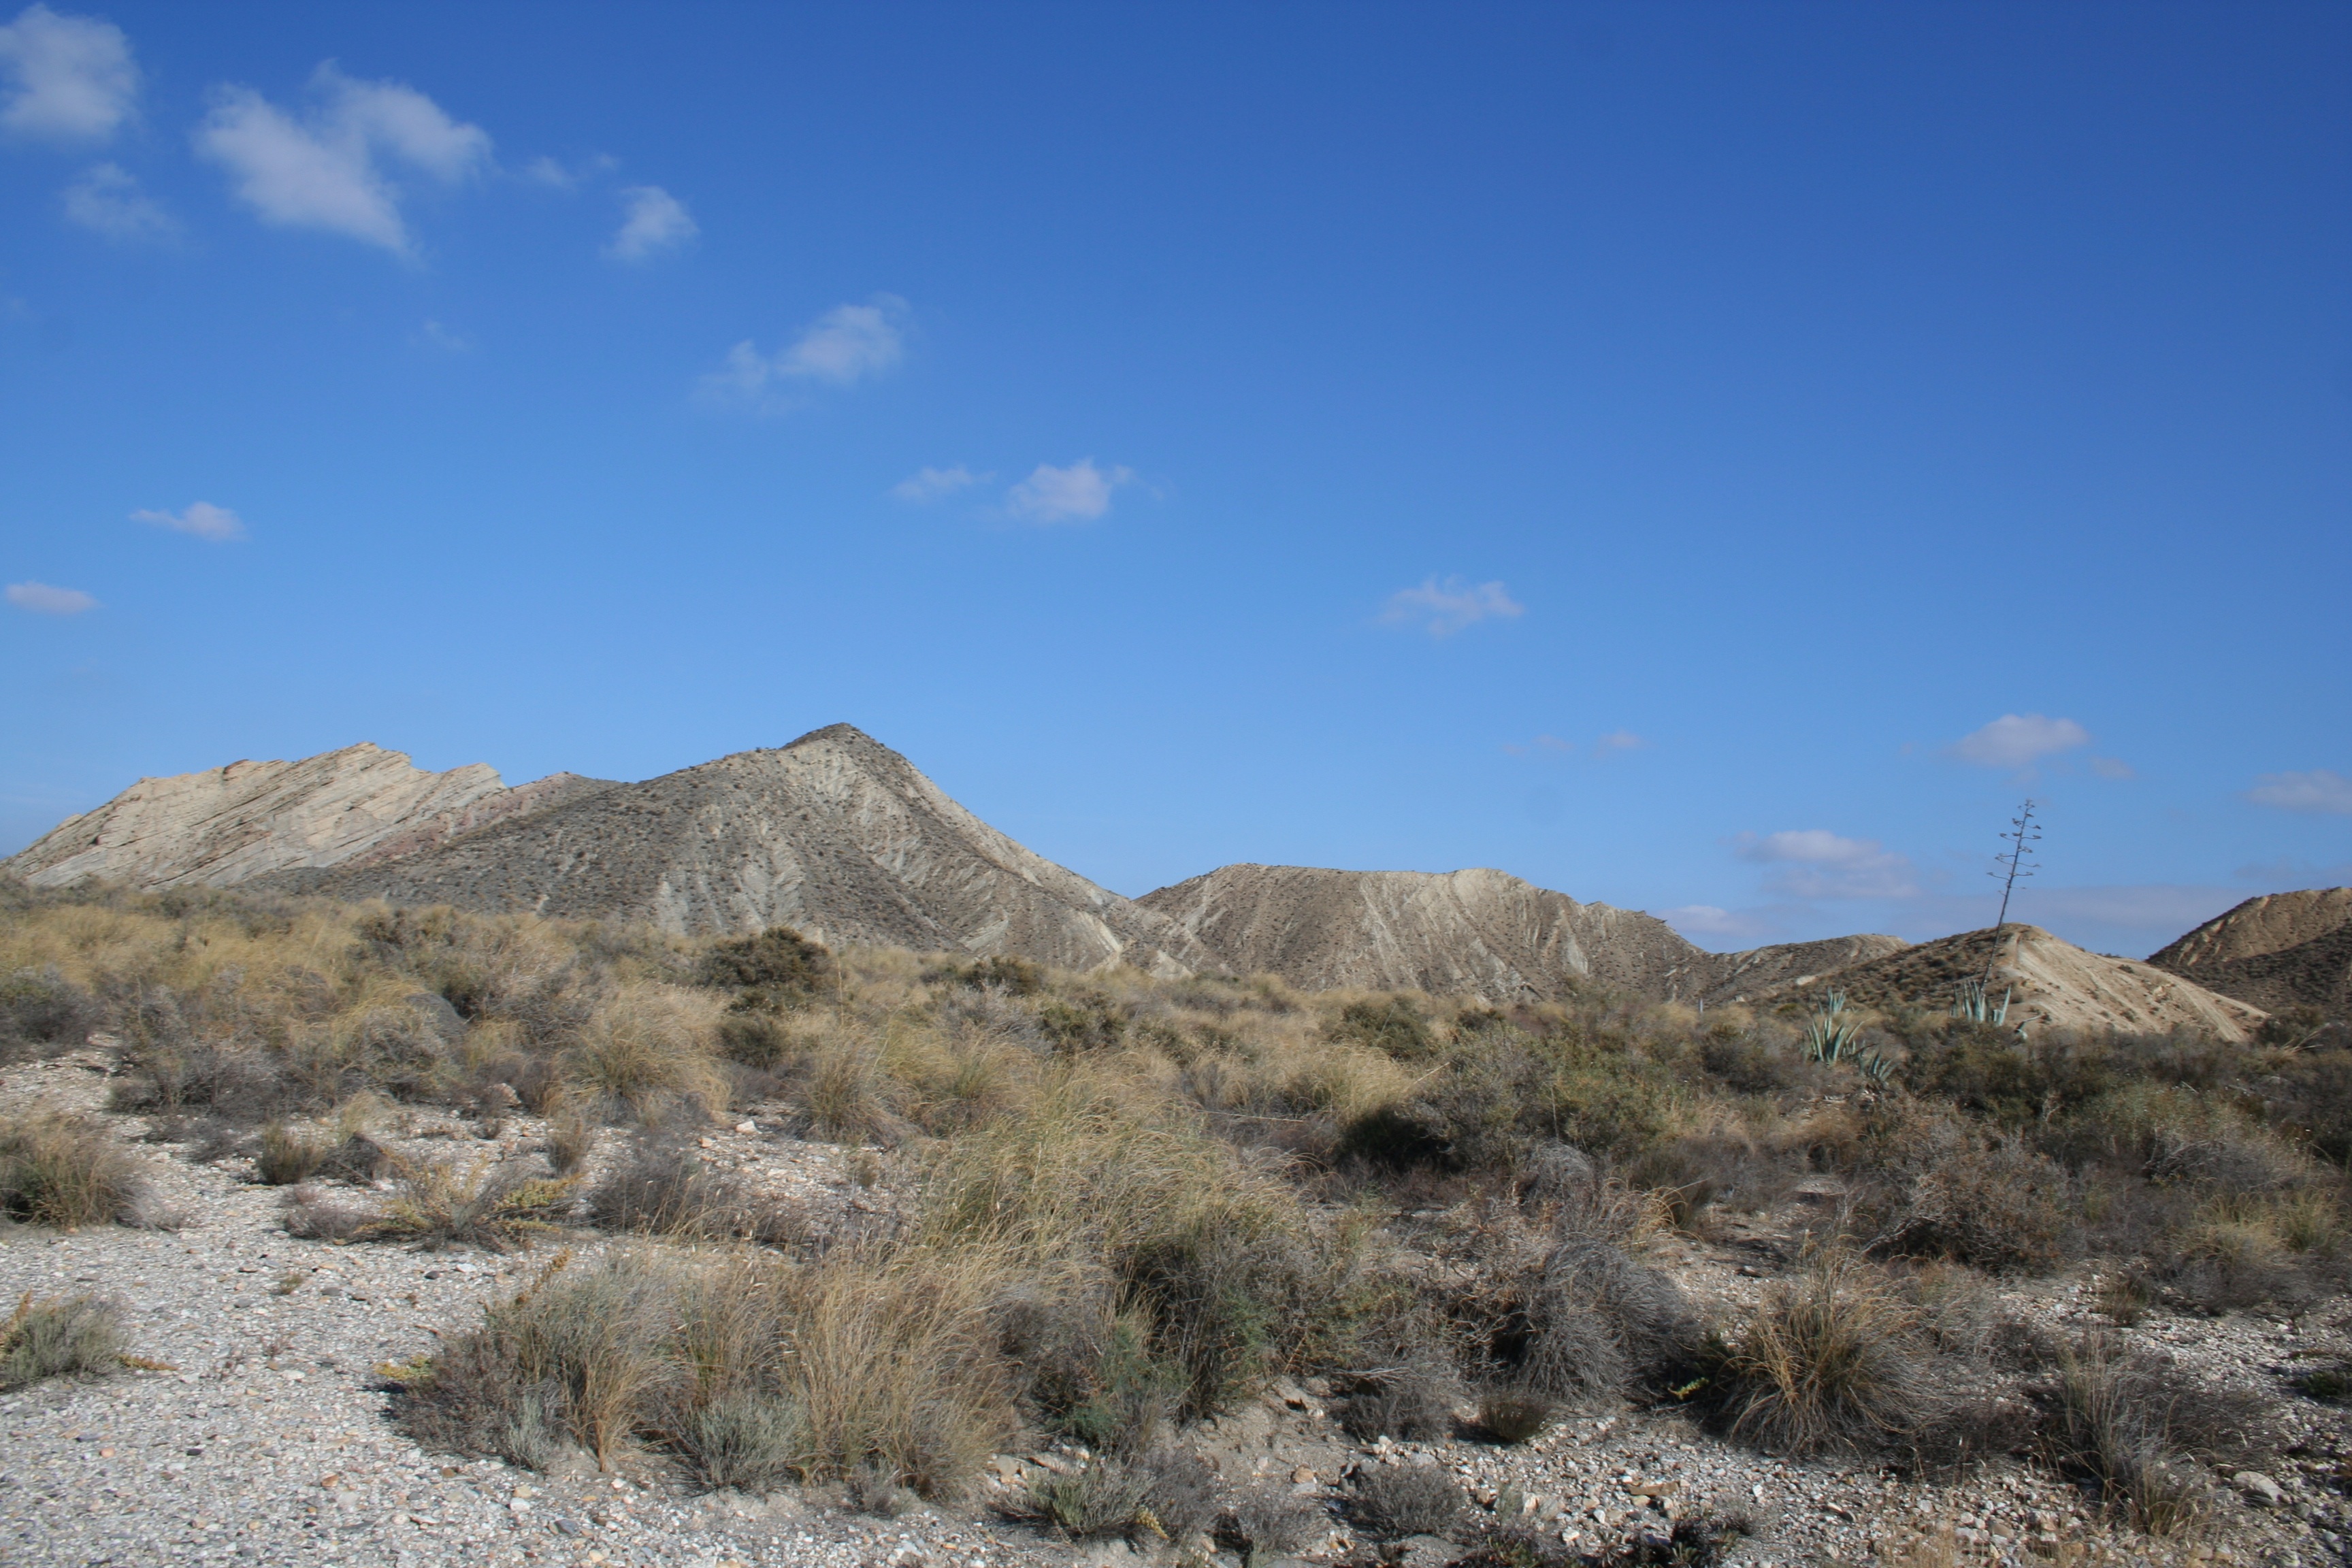
landscape, rock, wilderness, mountain, prairie, hill, arid, desert, valley, land, mountain range, panorama, dry, ridge, plain, blue sky, desert landscape, sunny, spain, geology, grassland, badlands, plateau, andalusia, geological, fell, ecosystem, volcanic, wadi, butte, steppe, landform, natural environment, geographical feature, aeolian landform, mountainous landforms